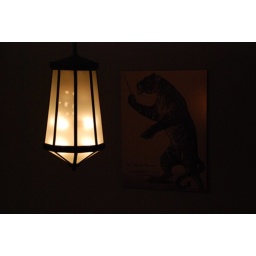
A lamp and a tiger in the Whitman College cafeteria.